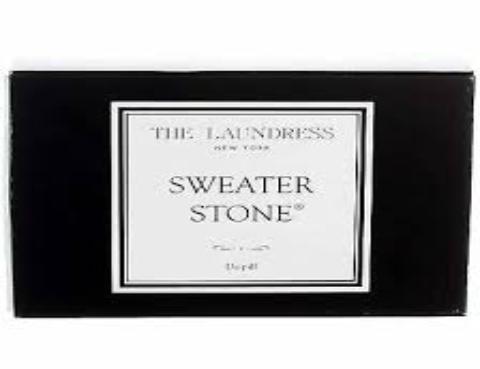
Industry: Necessities